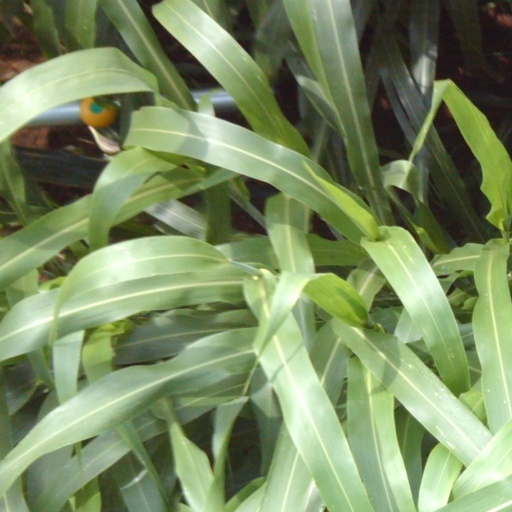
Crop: sorghum